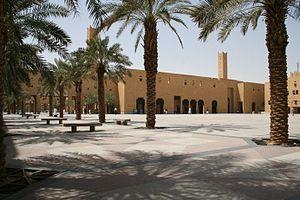
Le wahhabisme ou la dawa wahhabite est un mouvement de réforme se réclamant de l'islam sunnite hanbalite, affirmant prôner « un retour aux pratiques en vigueur dans la communauté musulmane du prophète Mahomet et ses premiers successeurs ou califes ». Il s'agit d'une forme de salafisme.
Le droit pénal saoudien est basé sur le droit pénal musulman. Il n'existe pas de procès avec jury en Arabie saoudite et les tribunaux ne sont soumis qu'à peu de formalités. Le premier code de procédure pénale du pays fut introduit en 2001 et intègre des éléments issus des lois égyptiennes et françaises. Dans un rapport de 2008, l'ONG Human Rights Watch nota que les juges soit ne connaissent pas ce code ou le connaissent mais ne le respectent généralement pas.
L'Arabie saoudite ou Arabie séoudite, nommée également le royaume d'Arabie saoudite, est une monarchie absolue islamique dirigée par la dynastie des Saoud, depuis sa création en 1932 par Abdelaziz ibn Saoud. Peuplée de 33 millions d'habitants, occupant 80 % de la péninsule Arabique, c'est le plus grand pays du Moyen-Orient avec une superficie de plus de deux millions de kilomètres carrés, et le deuxième plus grand des pays du monde arabe, après l'Algérie.